Lancashire Domesday Book tenants-in-chief

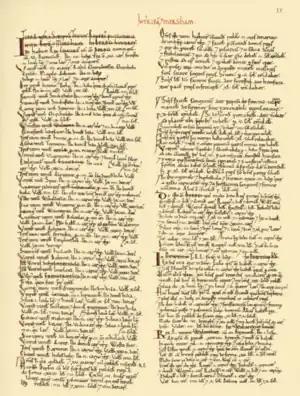
South Lancashire "(Inter Ripam et Mersam)" in the Domesday Book

The Domesday Book of 1086 AD identifies King William the Conqueror's tenants-in-chief for historic Lancashire within "Cestrescire" (Cheshire) and "Eurvicscire" (Yorkshire). At the time of the Norman Conquest of England, the County of Cheshire included "" (between the River Ribble and River Mersey) which became South Lancashire (now including parts of Merseyside and Greater Manchester), while the West Riding ("West Treding") of the County of Yorkshire included what became North Lancashire.